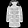
Label: Coat